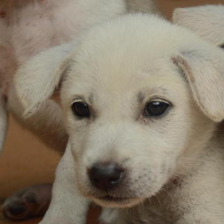
Label: animals